Federal Art Project

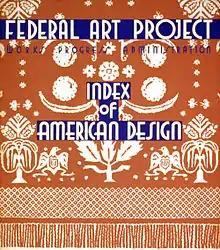
Federal Art Project Illinois poster for an exhibition of the Index of American Design

The Index of American Design program of the Federal Art Project produced a pictorial survey of the crafts and decorative arts of the United States from the early colonial period to 1900. Artists working for the Index produced nearly 18,000 meticulously faithful watercolor drawings, documenting material culture by largely anonymous artisans. Objects surveyed ranged from furniture, silver, glass, stoneware and textiles to tavern signs, ships's figureheads, cigar-store figures, carousel horses, toys, tools and weather vanes. Photography was used only to a limited degree since artists could more accurately and effectively present the form, character, color and texture of the objects. The best drawings approach the work of such 19th-century trompe-l'œil painters as William Harnett; lesser works represent the process of artists who were given employment and expert training.